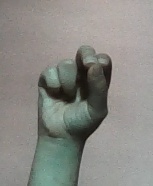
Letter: gaaf